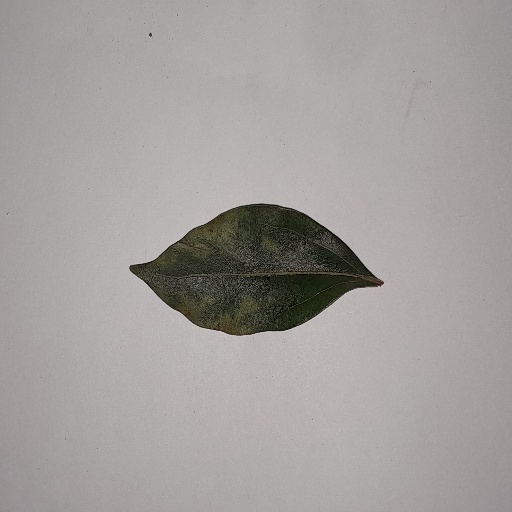
Species: Camphor
Leaf condition: Bacterial Spot